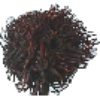
Label: rambutan